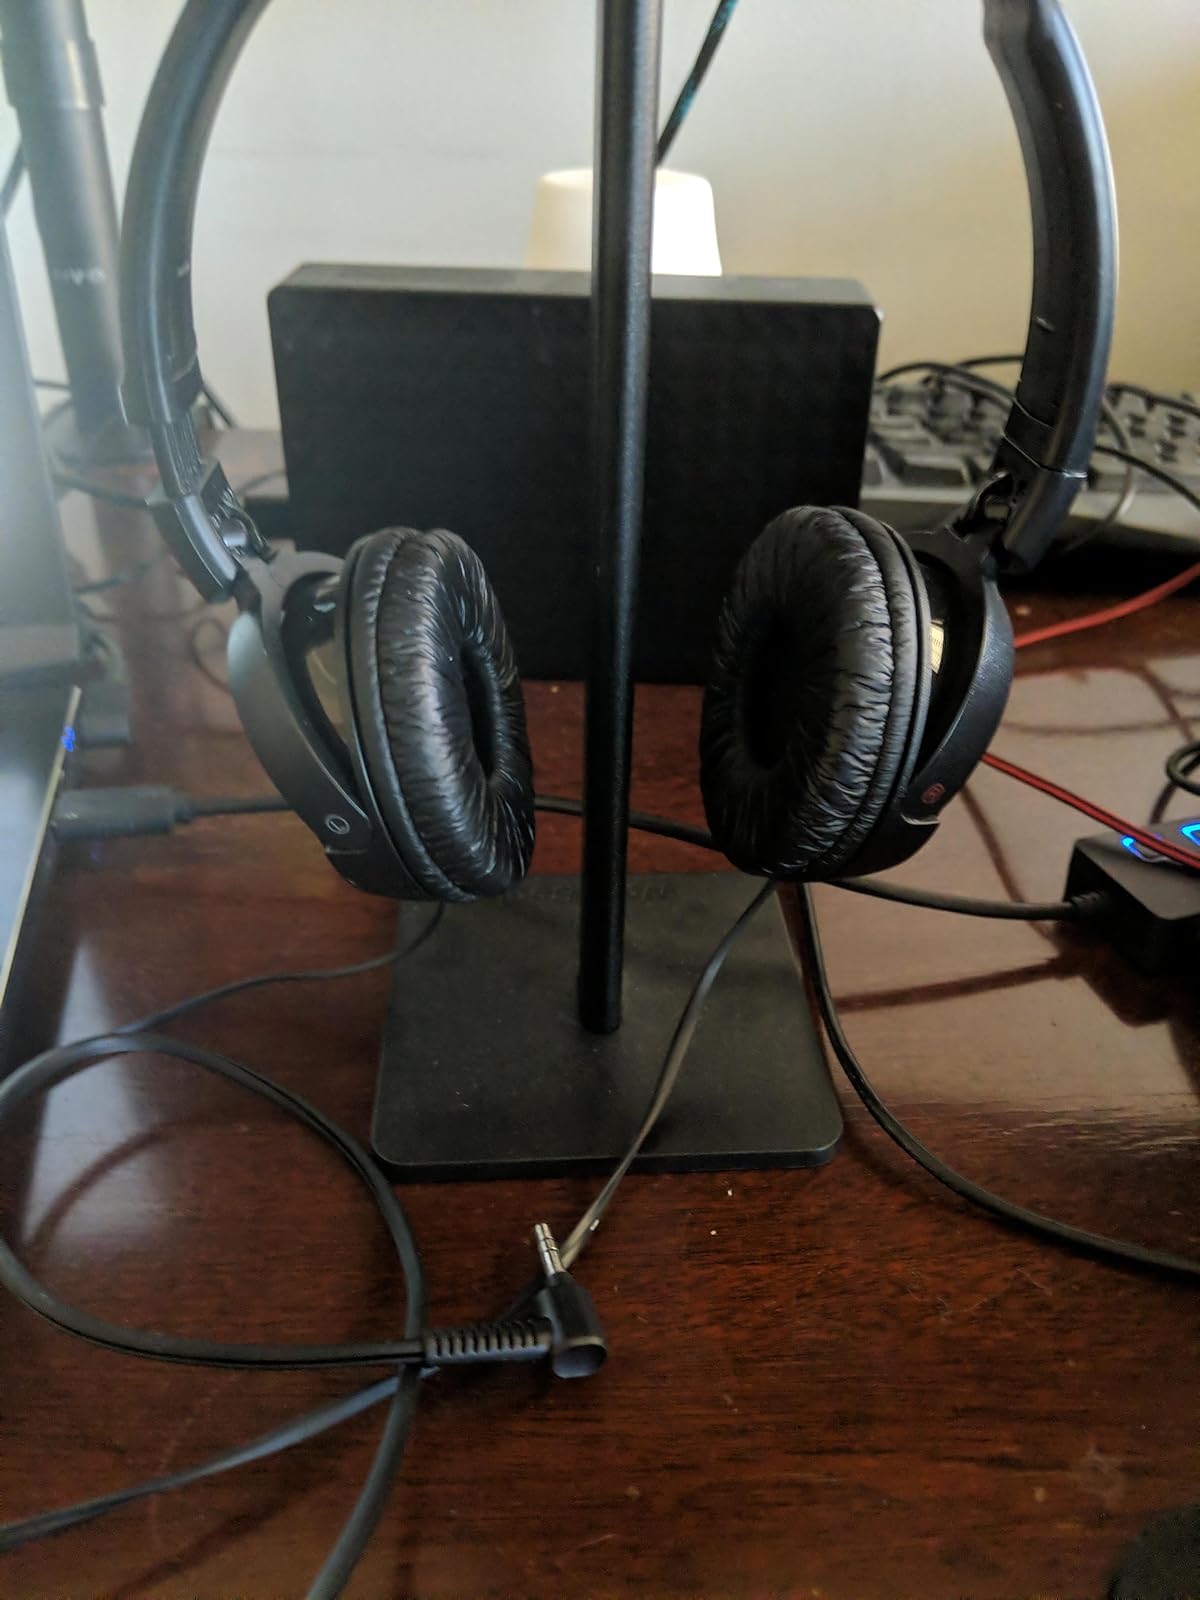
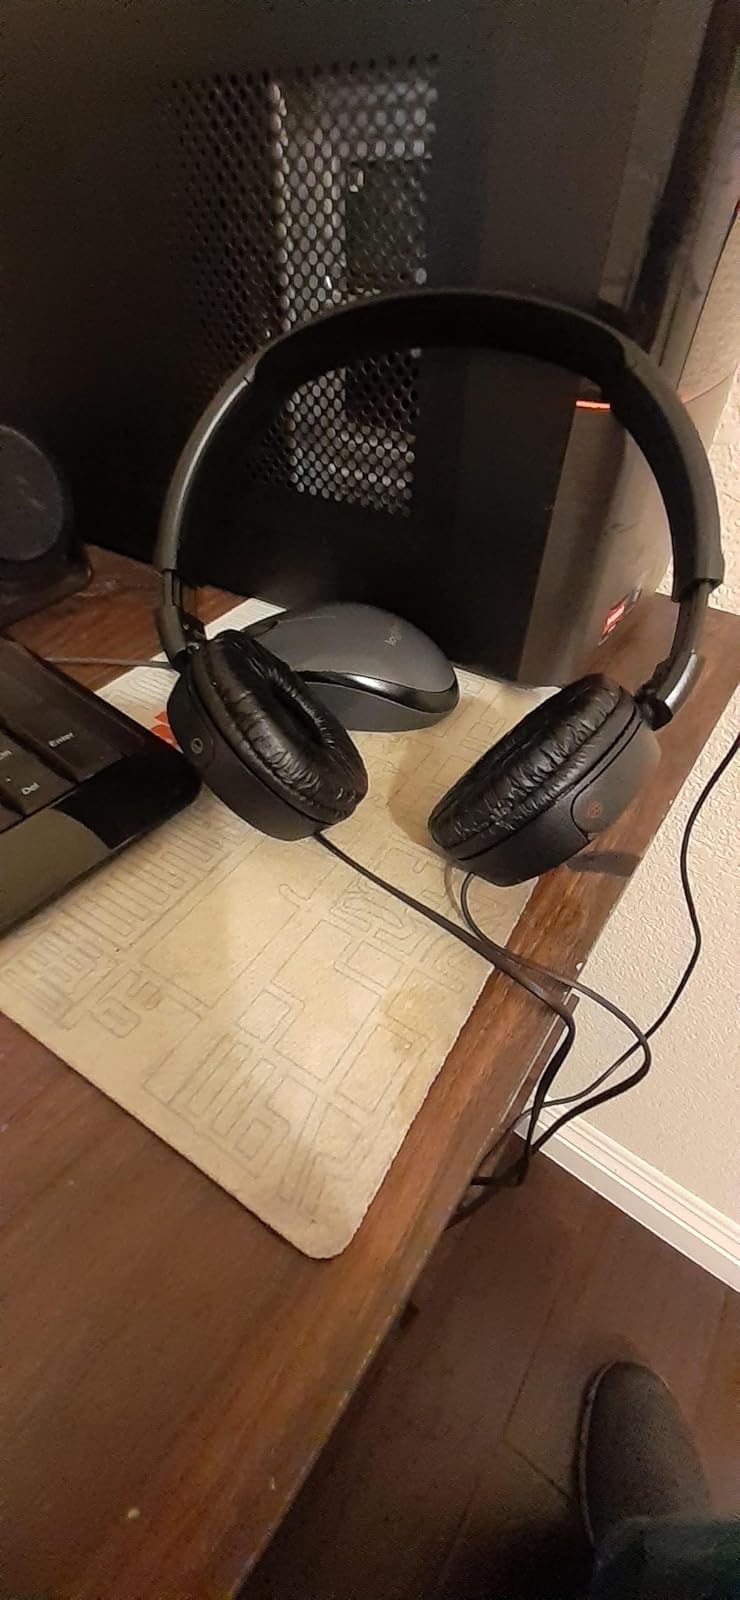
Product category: headphones
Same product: yes